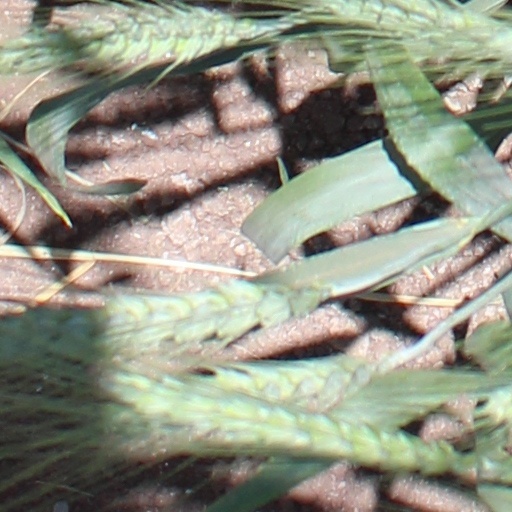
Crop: wheat